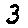
Label: 3